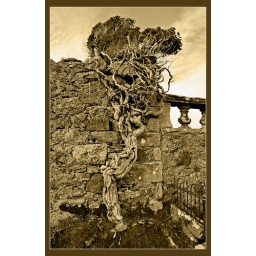
Weathered tree clings to the wall at Cill Chriosd Kirk, surrounded by gravestones and Celtic crosses.